Georg Heinrich Kaemmerer

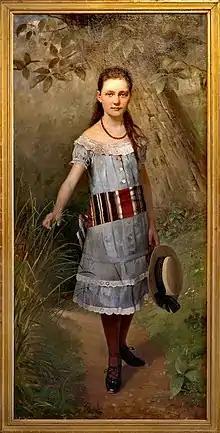
Helene Kaemmerer, 1882

He joined the company established by his family in 1750, which he from 1851 headed jointly with his brother Wilhelm Heinrich Kaemmerer under the name "G. H. Kaemmerer Söhne". He was a co-founder of the Vereinsbank Hamburg and a member of its board of directors. He was a member of the supervisory board of the Berlin–Hamburg Railway and the Grand Duchy of Mecklenburg Friedrich-Franz Railway. He served on the lower court of Hamburg from 1855 to 1857, and was a judge on the Commercial Court from 1858 to 1860. He was a member of the Finanzdeputation from 1861 to 1866, and was a member of the Bürgerschaft (Parliament) from 1859 to 1860 and from 1863 to 1865.